De Havilland Canada DHC-2 Beaver

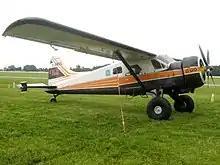
PZL engine modification

In March 2019, Harbour Air announced plans to convert a DHC-2 Beaver to an electric aircraft for development and prototype testing, with aspirational plans to eventually to convert its entire fleet. The first test flight of the aircraft took place in Vancouver in December 2019. By 2024, Harbor Air is anticipating the MagniX motor/battery set being airworthiness certified by Transport Canada by the end of 2026, with a plan to get the eBeaver type-certified by the end of 2027 and able to enter commercial service.